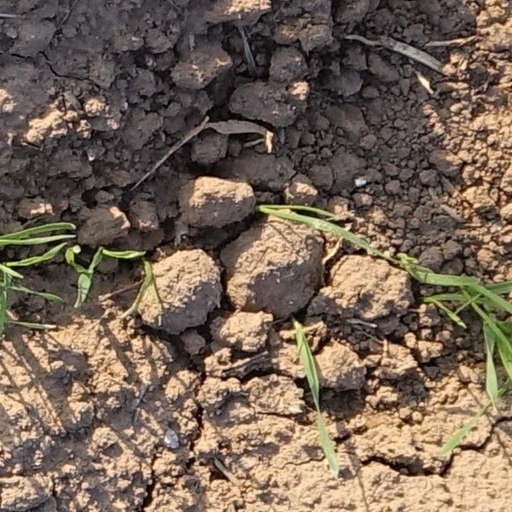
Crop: wheat